Secret Service Counter Assault Team

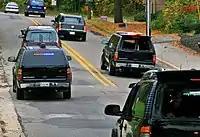
A motorcade during the presidency of George W. Bush with the Counter Assault Team in the vehicle in bottom right

Typically, CAT members deploy in black battle dress uniforms. Each member not otherwise assigned a heavier weapon is equipped with a SR-16 rifle, a SIG Sauer P229 pistol, and flash-bang grenades.